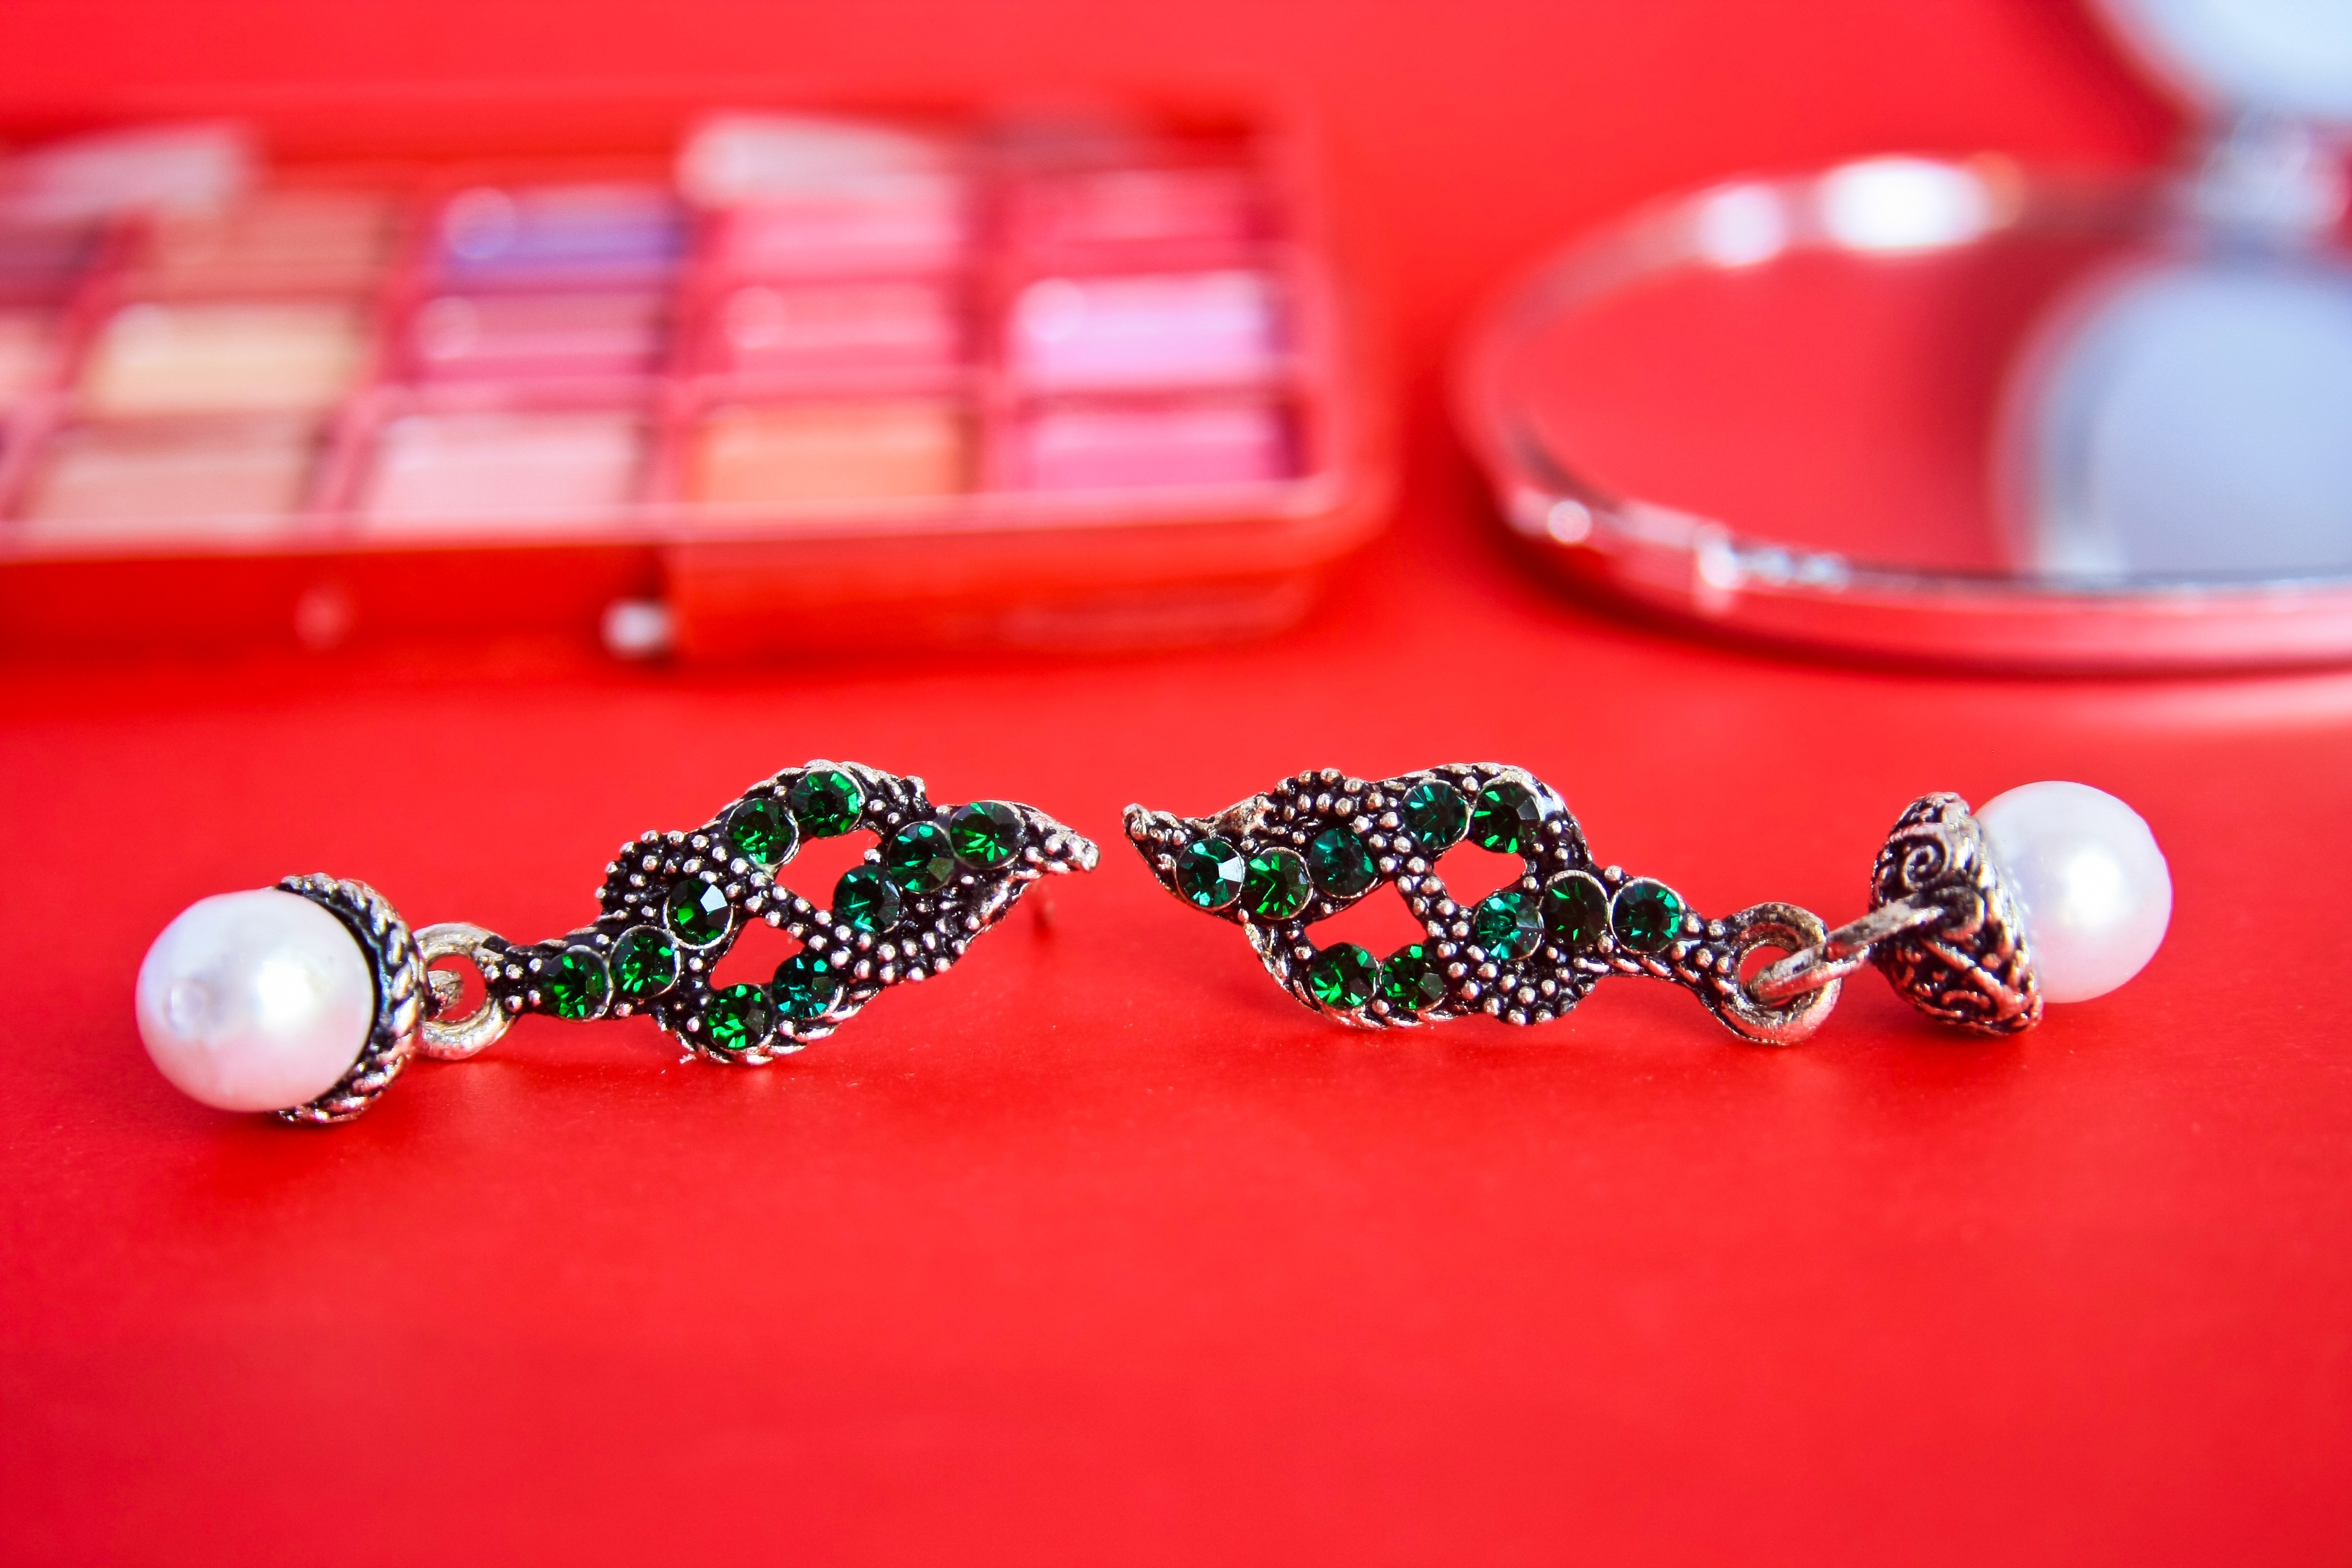
hand, petal, heart, red, fashion, pink, bead, jewelry, necklace, bracelet, jewellery, women, earrings, beauty, style, organ, glamour, fashion accessory